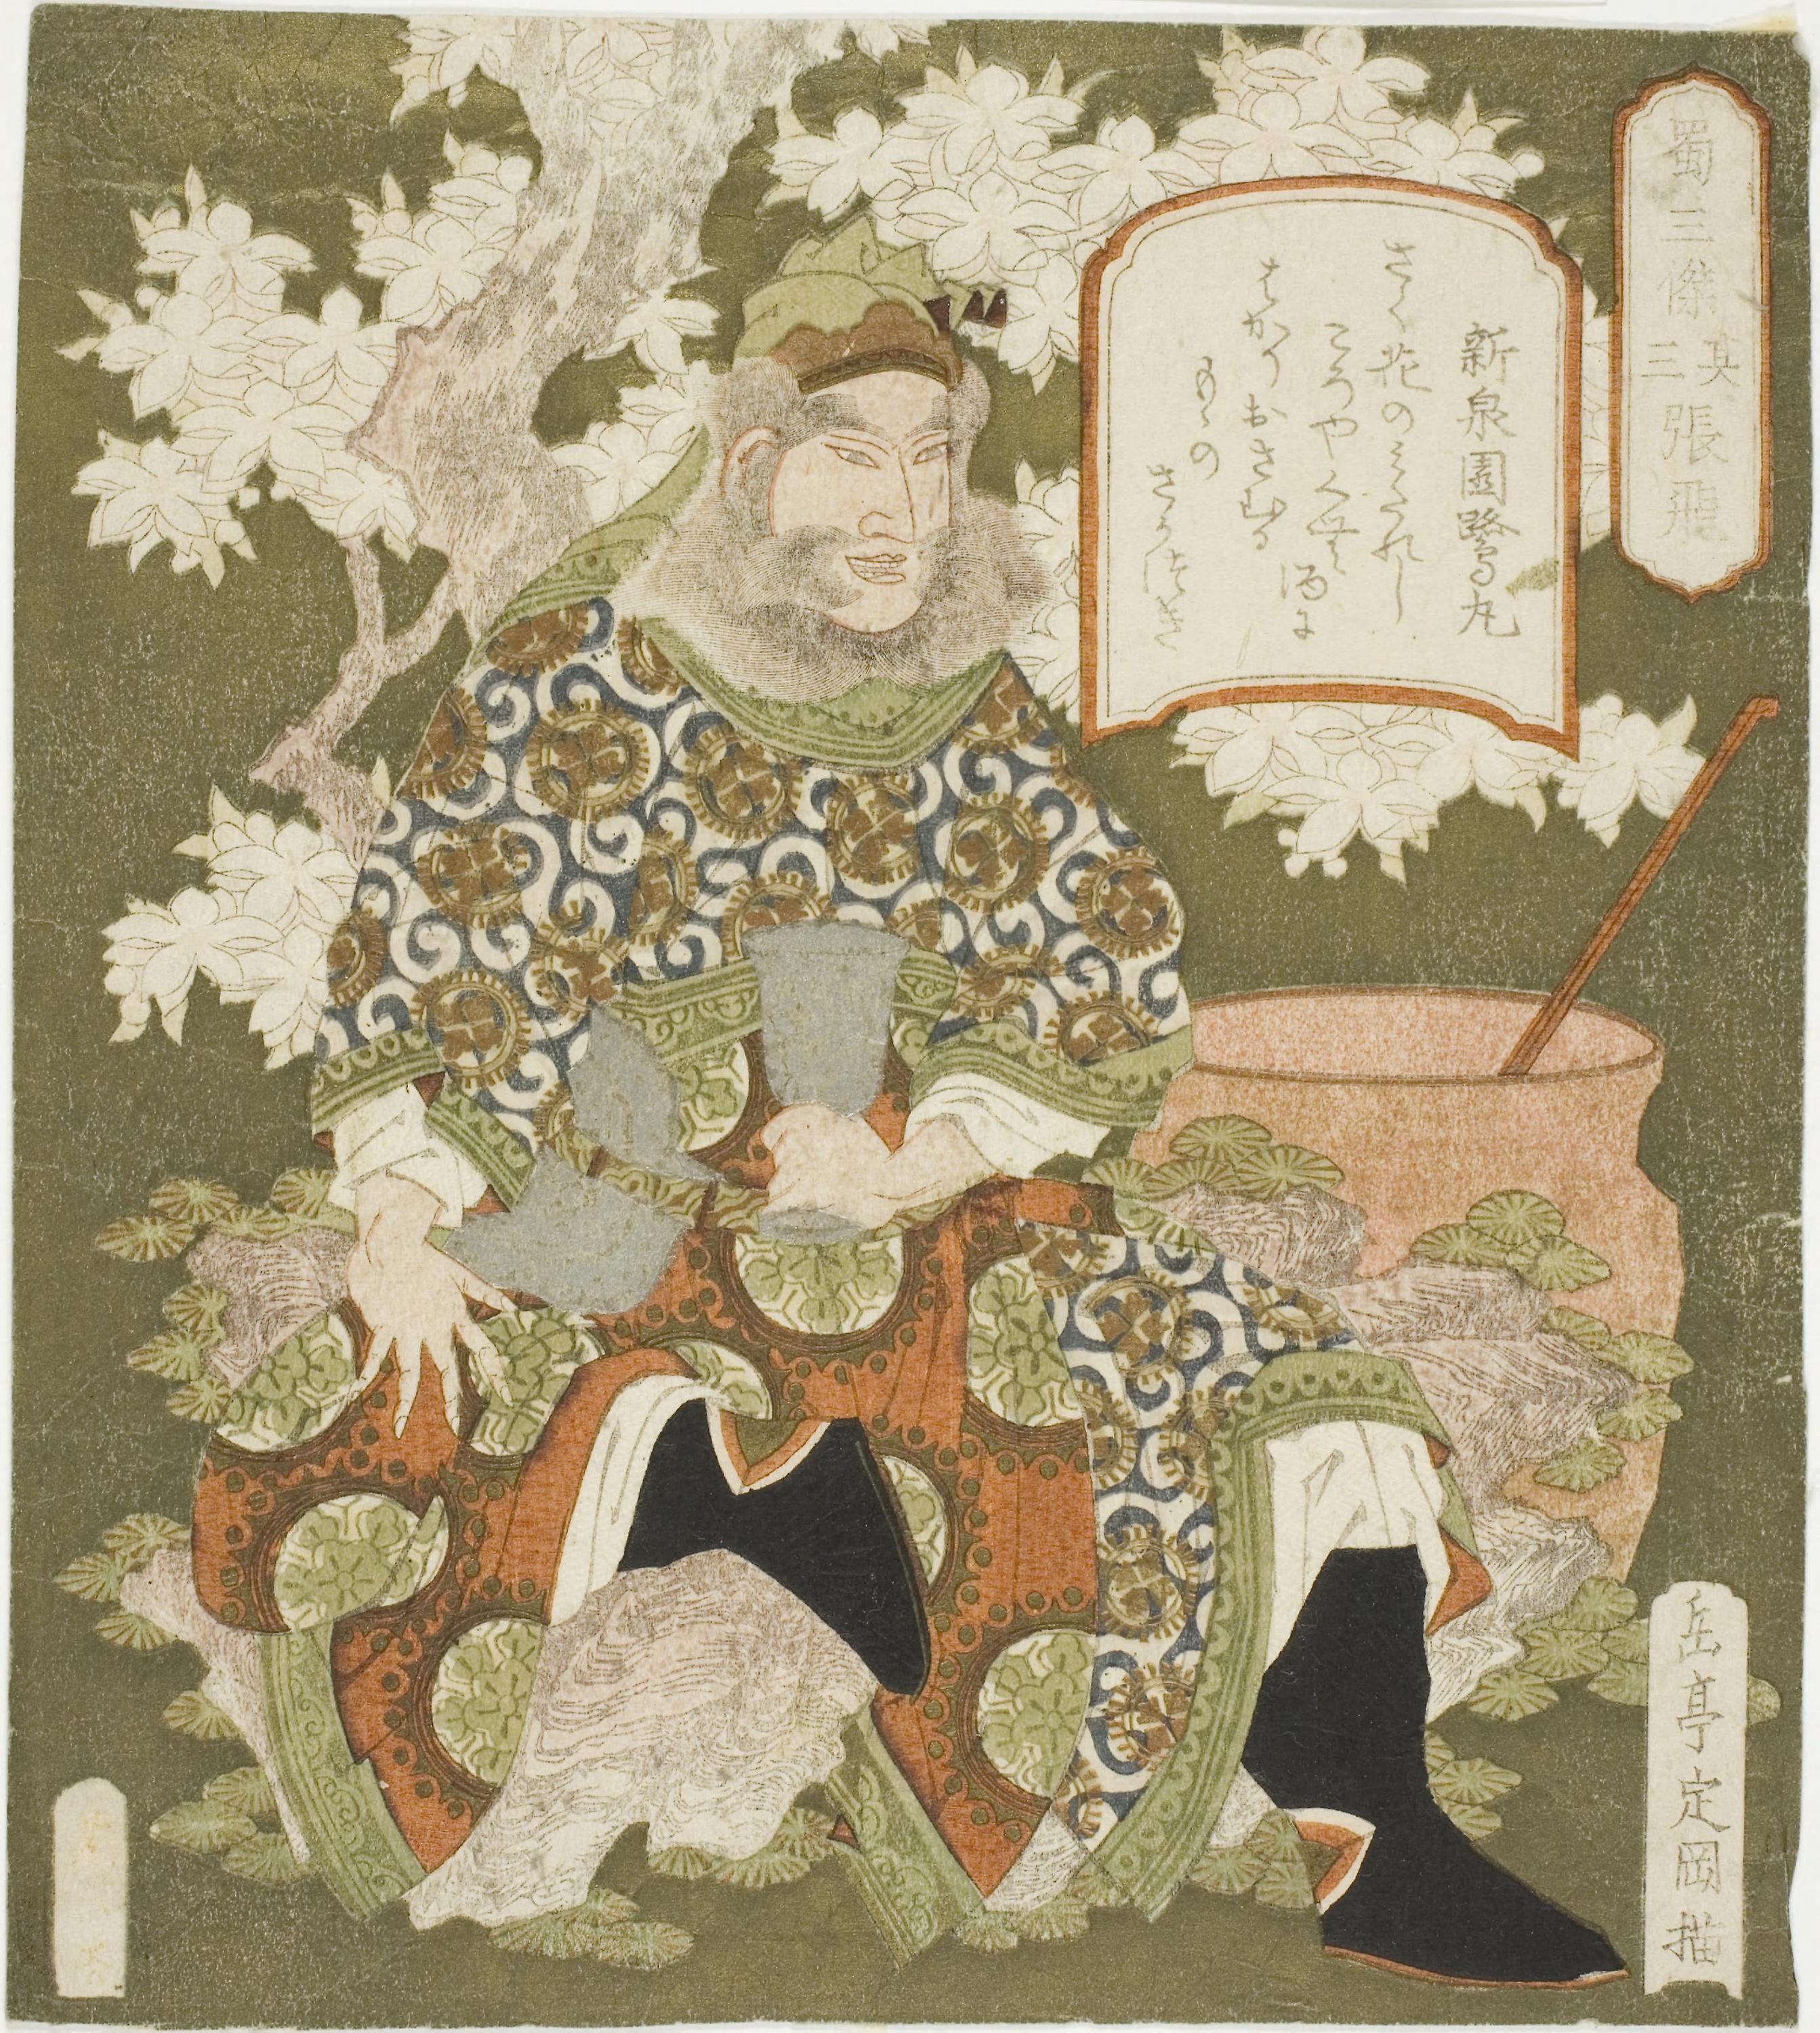
art, illustration, miniature, painting, history, tapestry